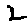
Label: 2